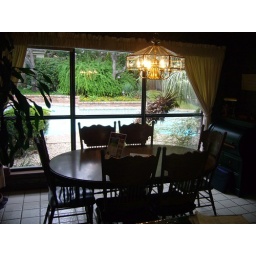
Dining table in the kitchen